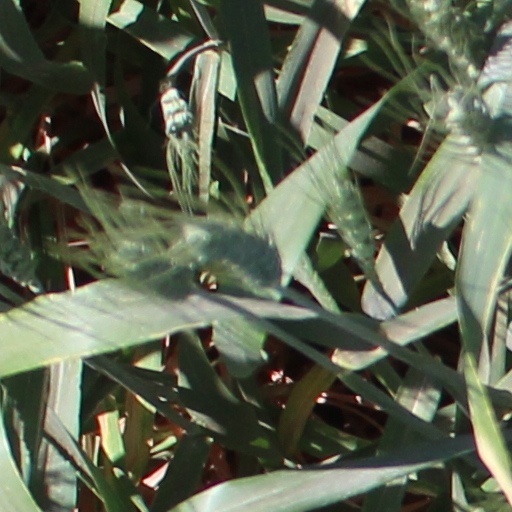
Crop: wheat